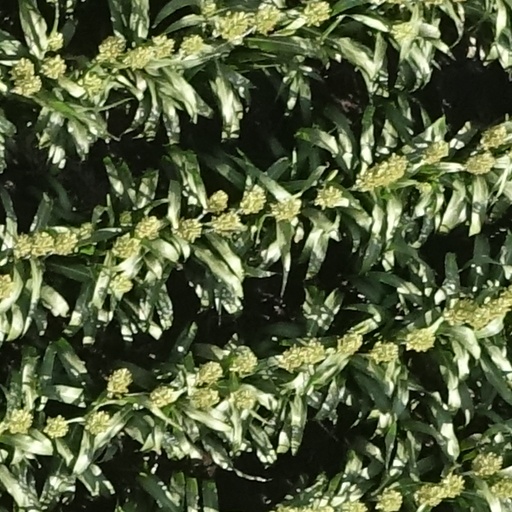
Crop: sorghum